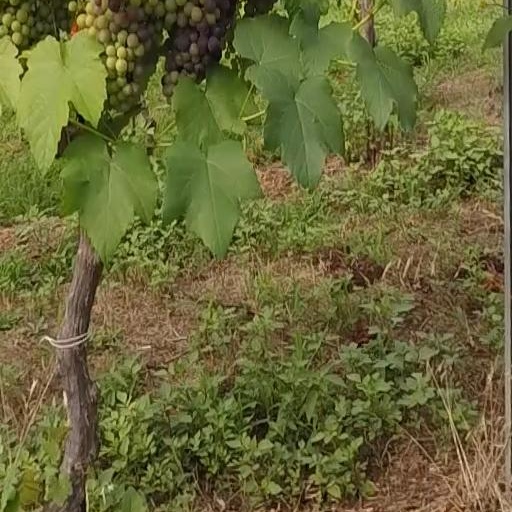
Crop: grape